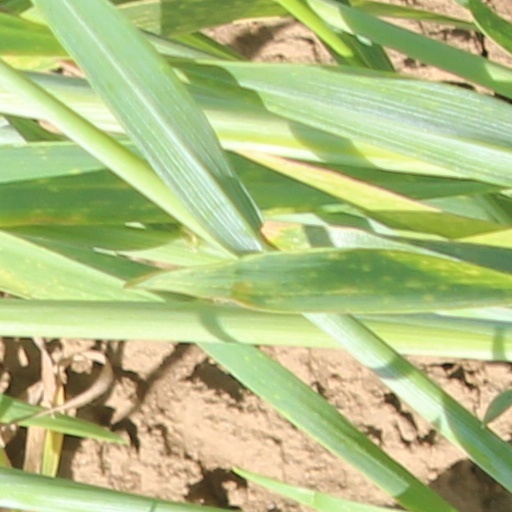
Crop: wheat